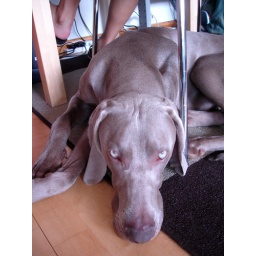
sitting under my chair at the desk